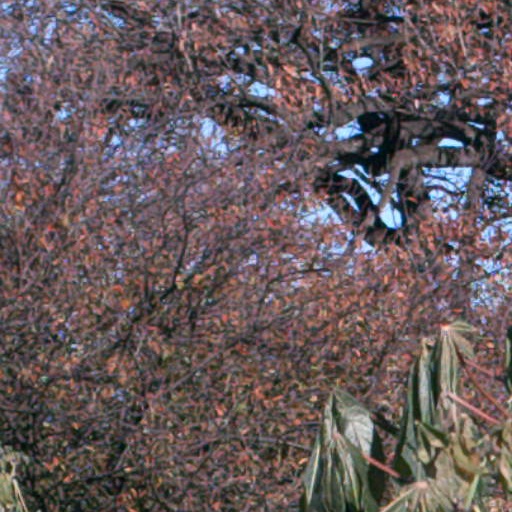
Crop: cassava